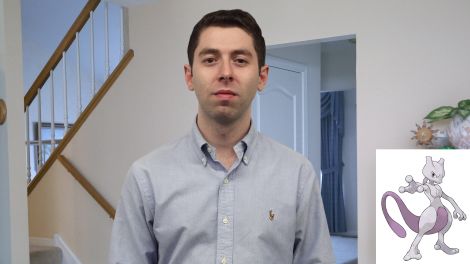
Gender: men